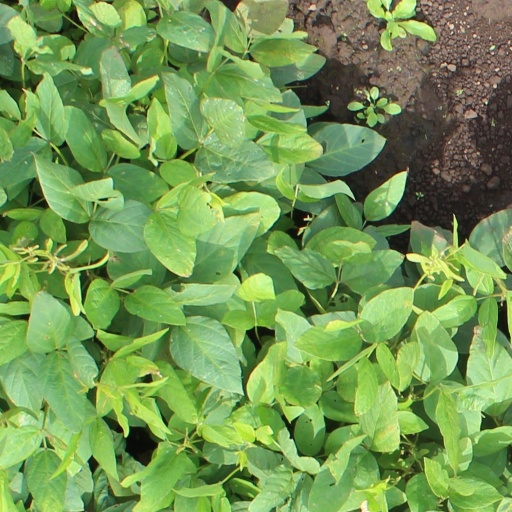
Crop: soybean